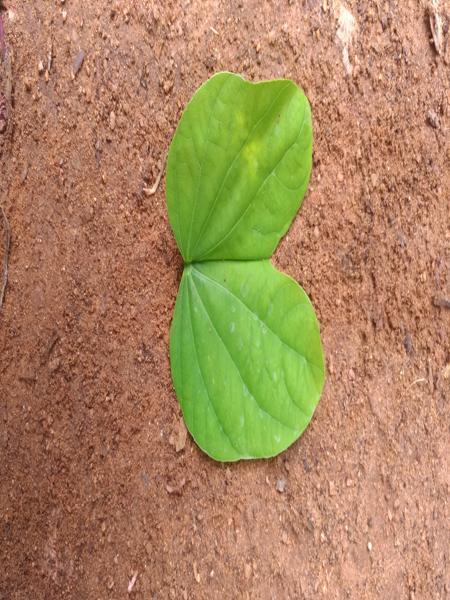
Plant: Kambajala